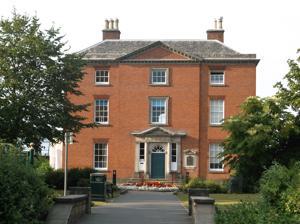
Building: Long Eaton Town Hall
Country: United Kingdom
Year built: 1778
Municipal building in Long Eaton, Derbyshire, England Long Eaton Town Hall Long Eaton Town Hall Location Derby Road, Long Eaton Coordinates 52°54′02″N 1°16′20″W / 52.9005°N 1.2722°W / 52.9005; -1.2722 OS grid reference SK4905233917 Built 1778 Architect Joseph Pickford Architectural style(s) Palladian style Listed Building – Grade II* Official name The Hall, Derby Road Designated 22 October 1962 Reference no. 1204191 Shown in Derbyshire Long Eaton Town Hall is a municipal building in Derby Road, Long Eaton , Derbyshire , England. The town hall, which currently serves as one of two meeting places of Erewash Borough Council , is a Grade II* listed building . History The building was commissioned by a local gentleman farmer, John Howitt: the site he selected had been open pasture and the building became known as Long Eaton Hall. It was designed by Joseph Pickford in the Palladian style , built in red brick with sandstone dressings and was completed in 1778. The design involved a symmetrical main frontage with three bays facing onto Derby Road; the central bay, which slightly projected forward, featured a doorway with a fanlight on the ground floor flanked by Doric order columns, narrow sash windows and Doric order pilasters all supporting an entablature and a pediment. The stone for the door case was quarried at Horston Castle . The first and second floors of the central bay were fenestrated with sash windows with architraves while the outer bays were fenestrated with sash windows surmounted by gauged brickwork. At roof level there was a modillioned cornice and a central pediment. Internally, the principal rooms were the reception rooms, one of which contained a fine marble fireplace, inlaid with Blue John stone and designed by the prisons architect, George Moneypenny. The rooms on the upper floors were accessed by a main staircase which led to a first floor landing with fine wooden balusters . The building passed down the Howitt family until it was acquired by the Reverend Francis Gawthorne for use as a vicarage in 1839 and then bought by the lace manufacturers, Joseph and Thomas Fletcher, in 1873. Following significant population growth, largely associated with the machine factory industry, the area became an urban district in 1894. The new council, which initially held its meetings in the Blue Bell Inn, acquired Long Eaton Hall in 1921. At that time, the council also inherited some 90 paintings which Charles Sydney Howitt had left to his wife during her lifetime and to the council thereafter: many of these remained in situ on the walls of the building. A bronze plaque, intended to commemorate the lives of soldiers from the Sherwood Foresters who died during the First World War , was attached to the front wall of the building. The urban district council also acquired a nearby house at 1 Nottingham Road, which was given the name Town Hall and used as the council's meeting place, with Long Eaton Hall being used as offices. Long Eaton Hall continued to serve as the offices of the urban district council for much of the 20th century. Following local government re-organisation in 1974, the newly formed authority, Erewash Borough Council , split its operations between Ilkeston Town Hall and Long Eaton. A large extension was added to Long Eaton Hall, being completed in 1991, comprising a modern office block with a curved aluminium and glass façade to the west of the original building. The enlarged facility was officially opened by the Minister of State for Local Government and Inner Cities, Michael Portillo , on 25 April 1991. The enlarged building was renamed "Town Hall", and the old town hall at 1 Nottingham Road was subsequently sold. See also Grade II* listed buildings in Erewash Listed buildings in Long Eaton References